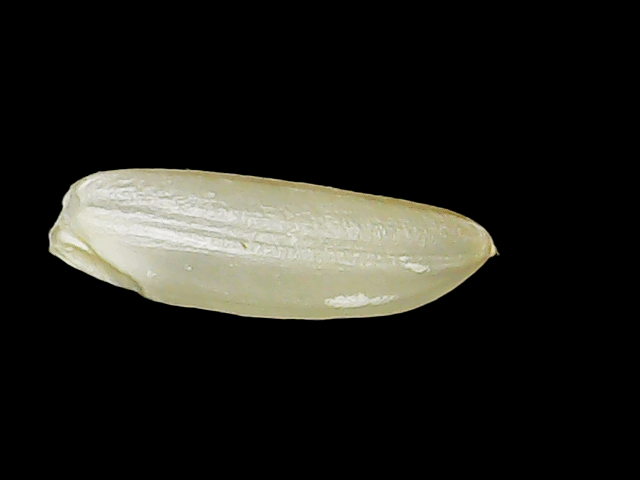
Rice variety: Binadhan12